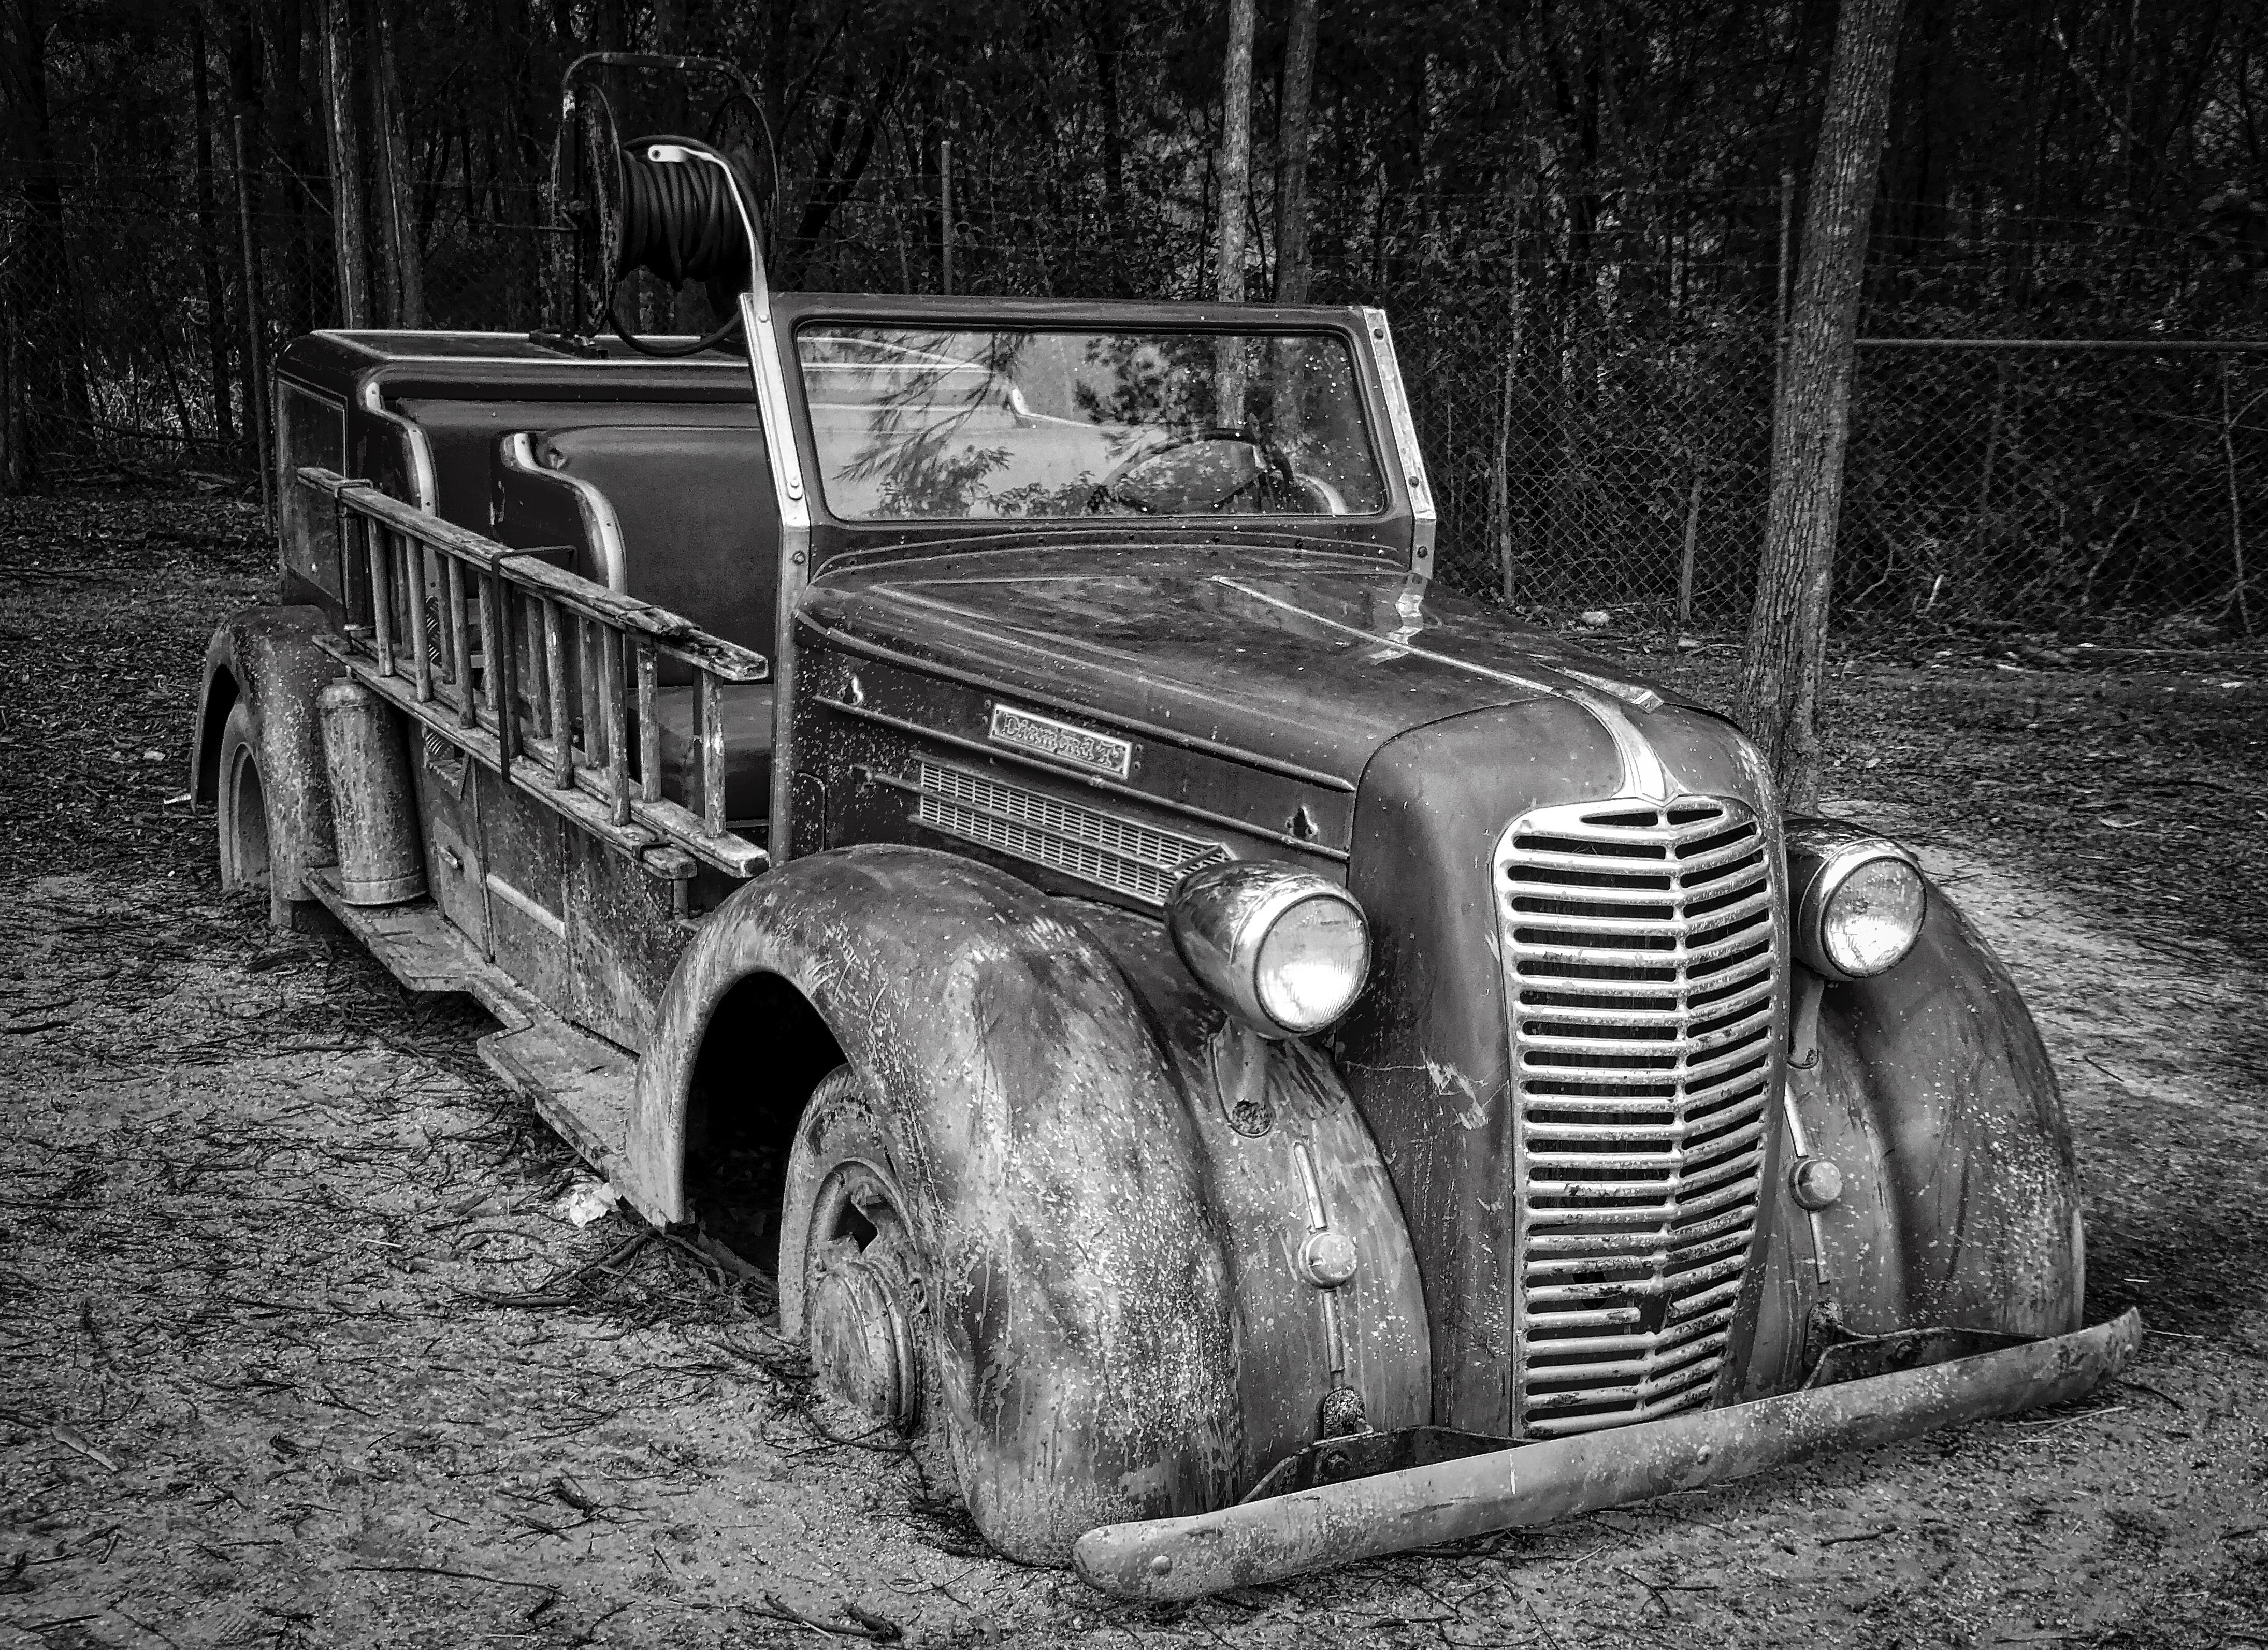
black and white, car, vintage, antique, automobile, retro, truck, vehicle, monochrome, ladder, fire engine, motor vehicle, vintage car, classic, emergency, firetruck, antique car, land vehicle, monochrome photography, luxury vehicle